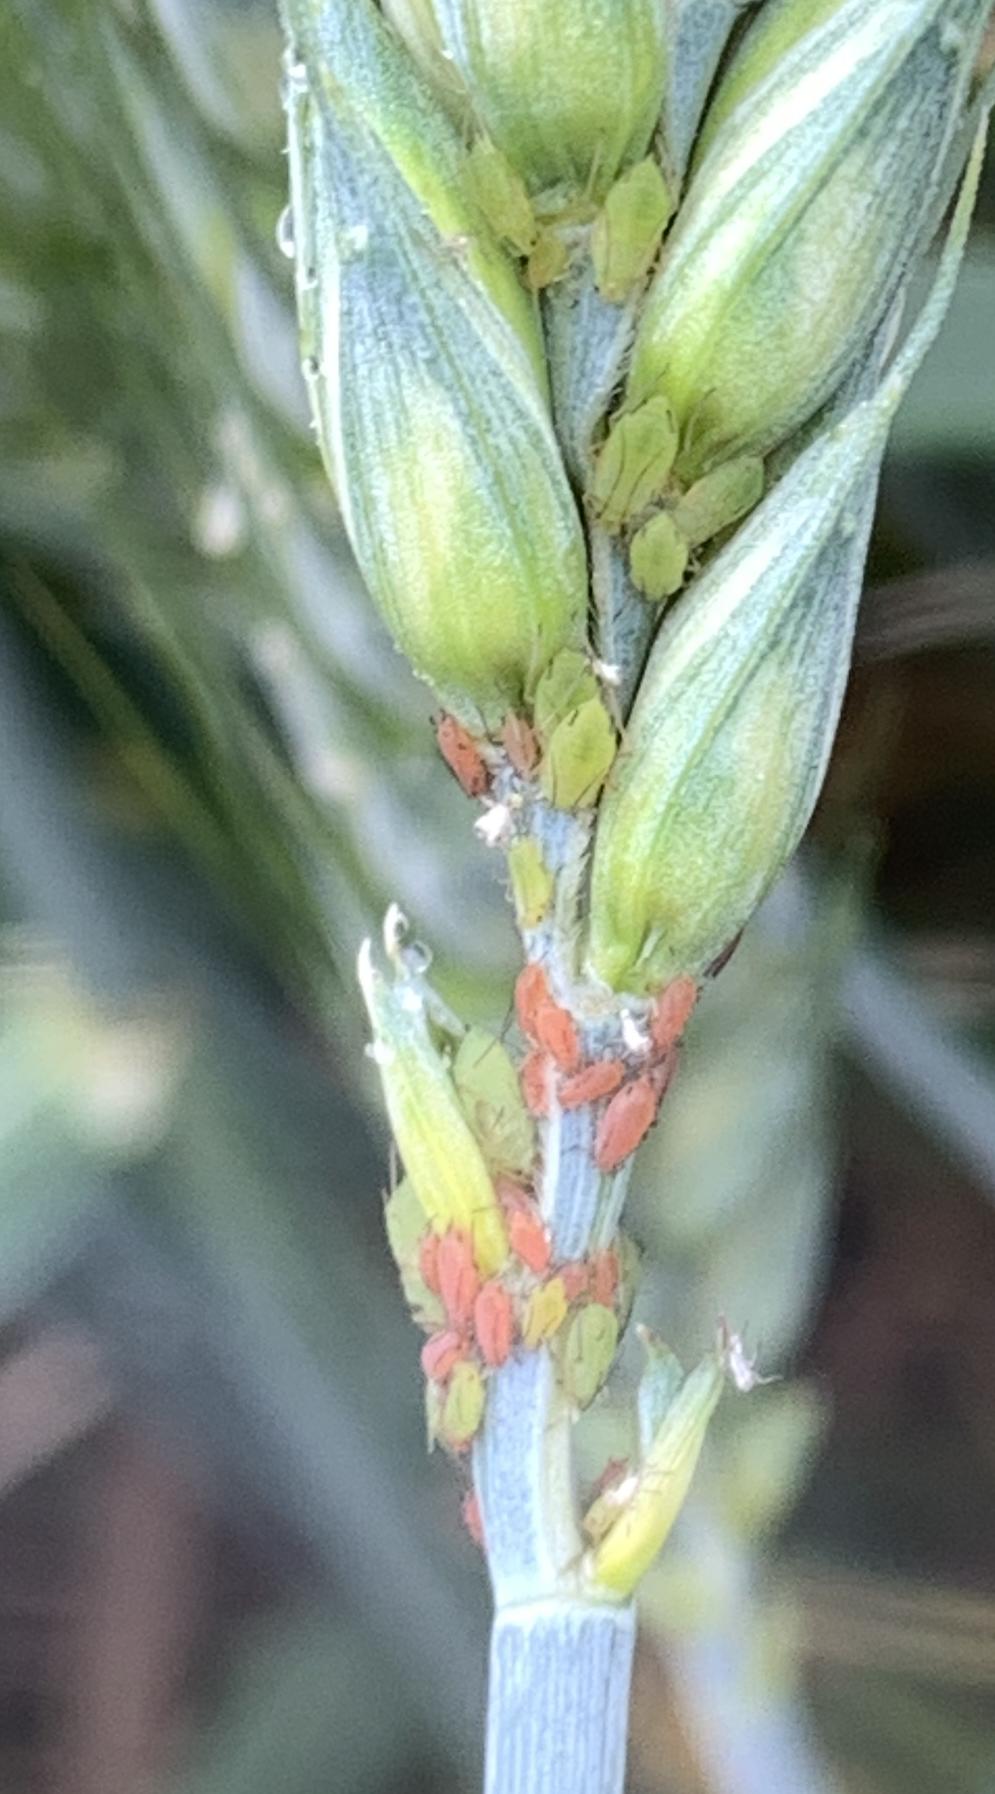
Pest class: english_grain_aphid